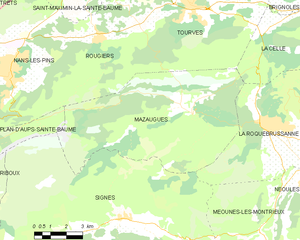
Carte des communes françaises Mazaugues